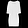
Label: Dress